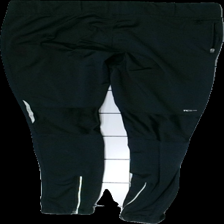
View: back
Type: Tights
Category: Ladies
Brand: Soc (Stadium)
Colors: Black
Material: 100% Polyester
Pattern: Other
Cut: Tight
Size: 36
Season: All
Price range: <50
Recommended usage: Recycle
Comment: damaged print